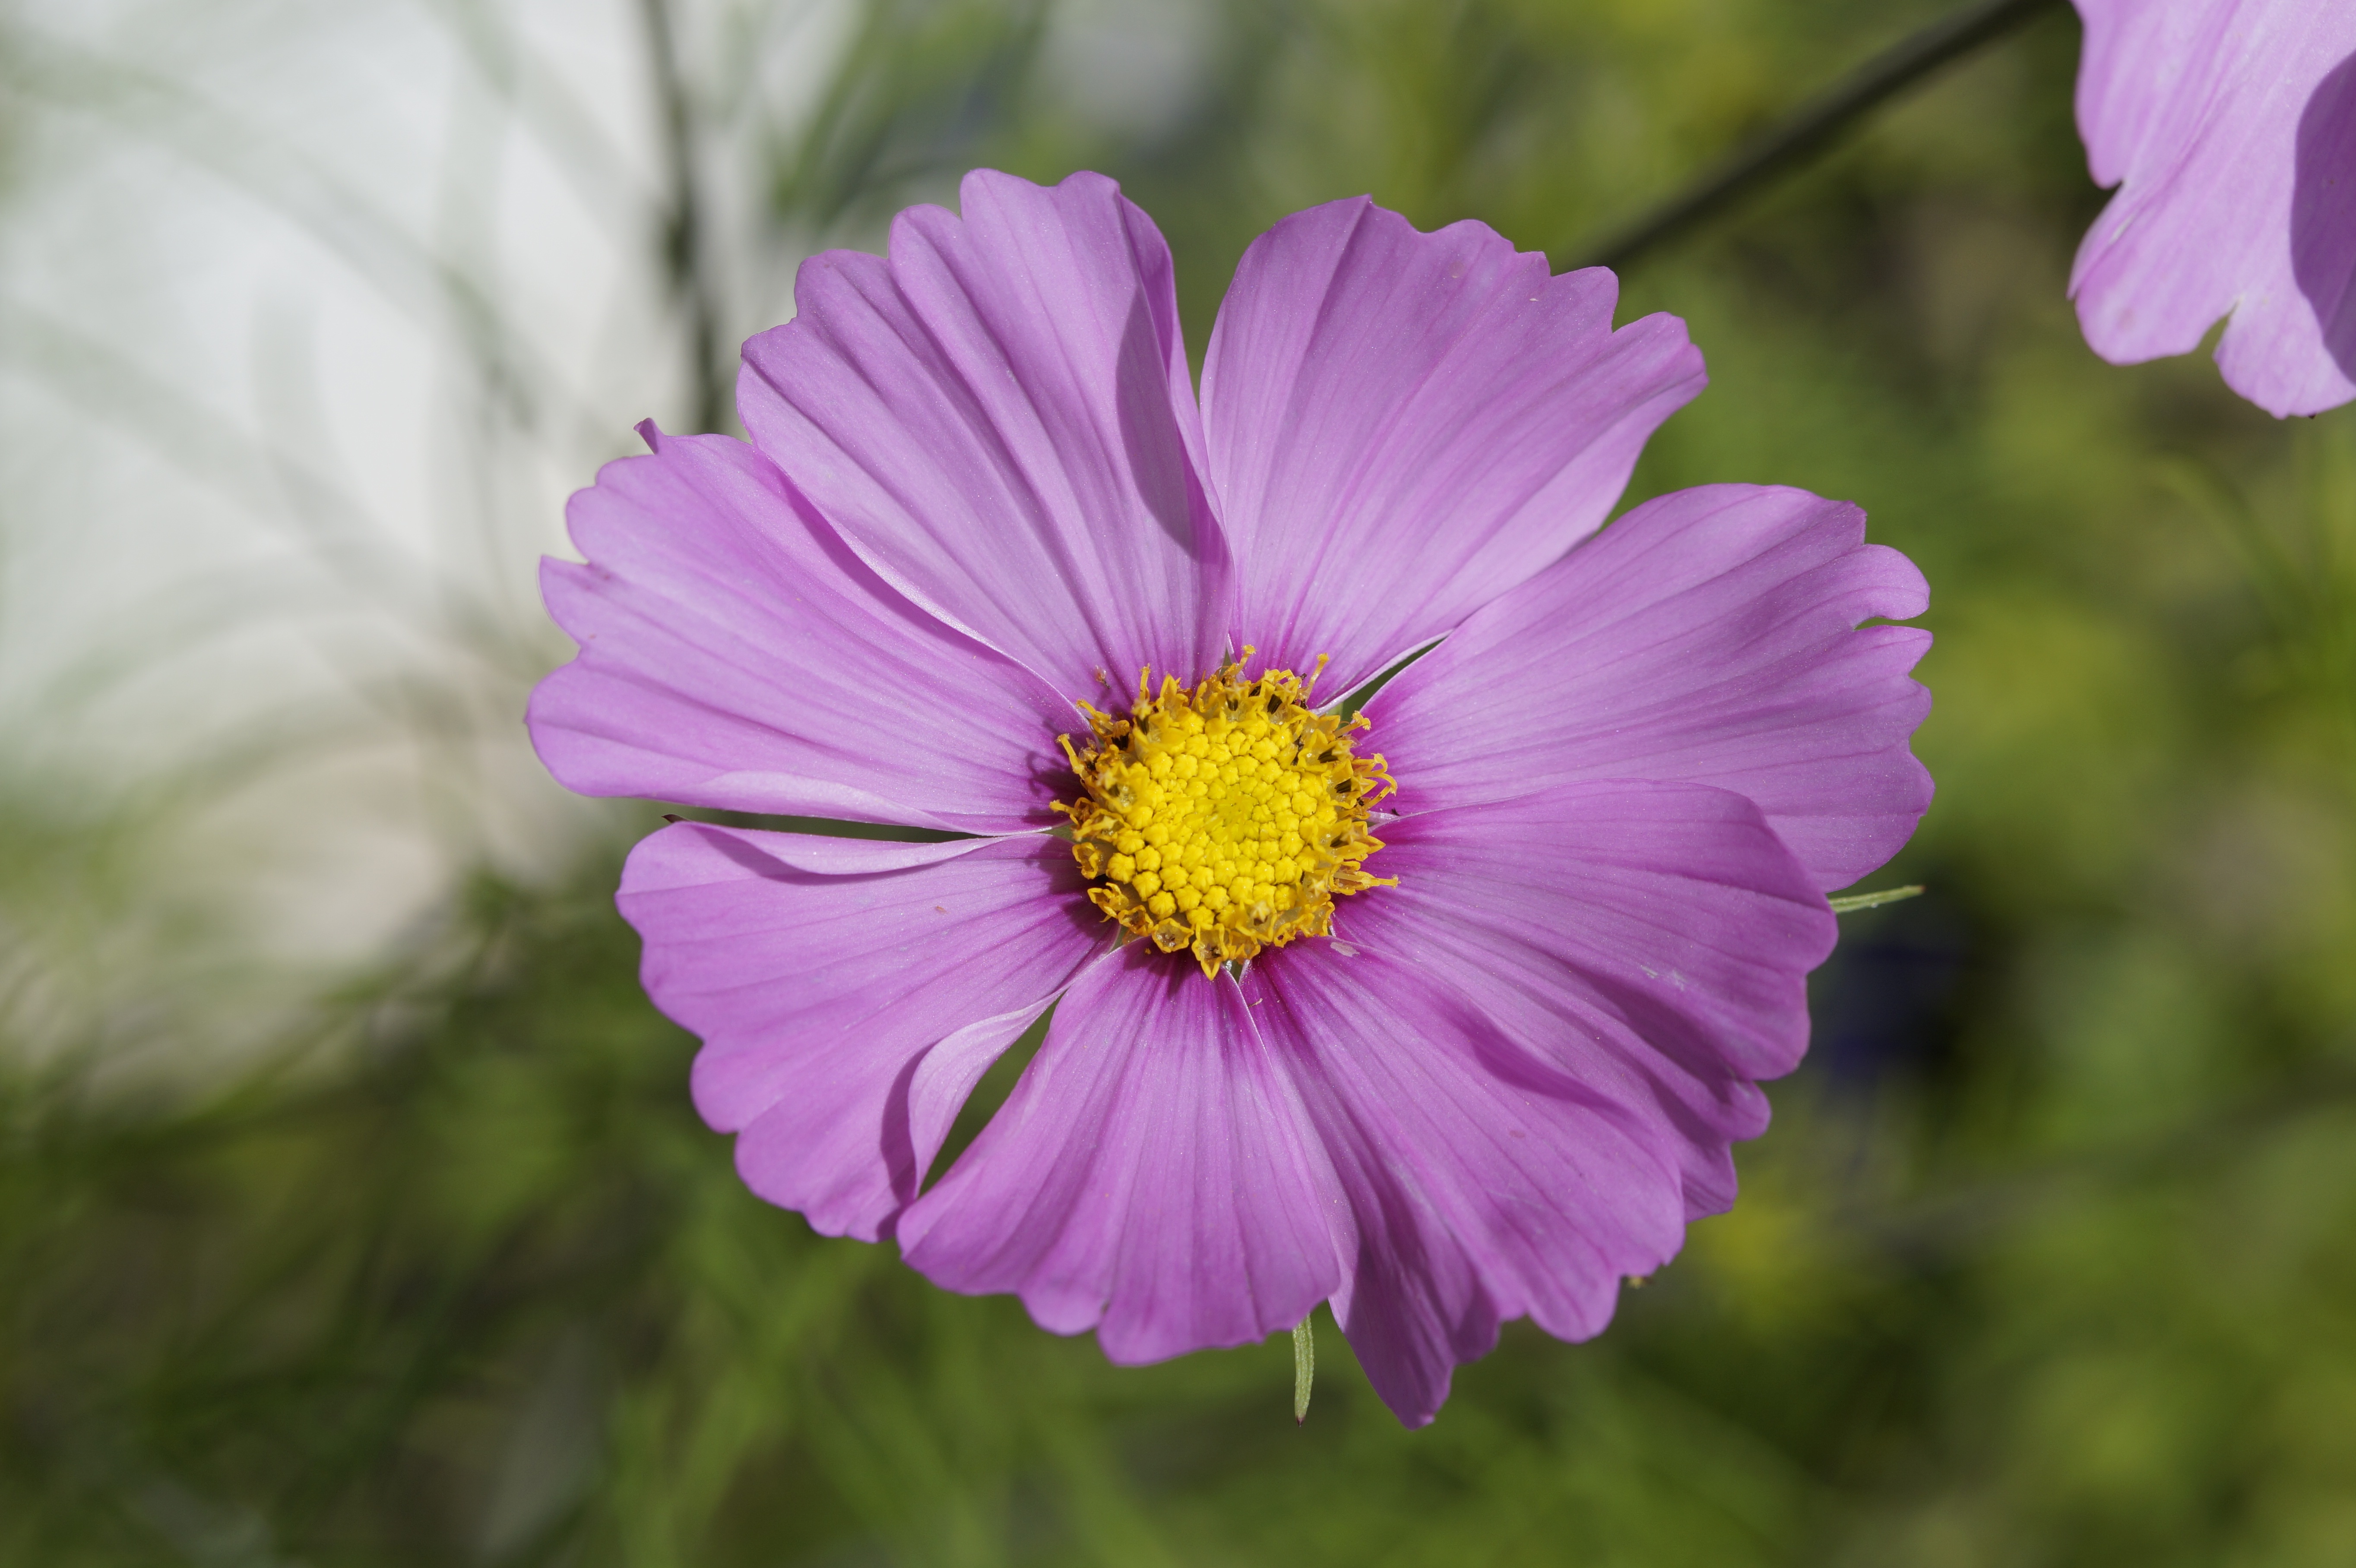
blossom, plant, cosmos, flower, purple, petal, bloom, summer, macro, garden, close, flora, wildflower, violet, beautiful, malvaceae, flower garden, purple flower, macro photography, ornamental plant, flowering plant, ornamental flower, daisy family, mallow, light purple, helllila, annual plant, plant stem, land plant, garden cosmos